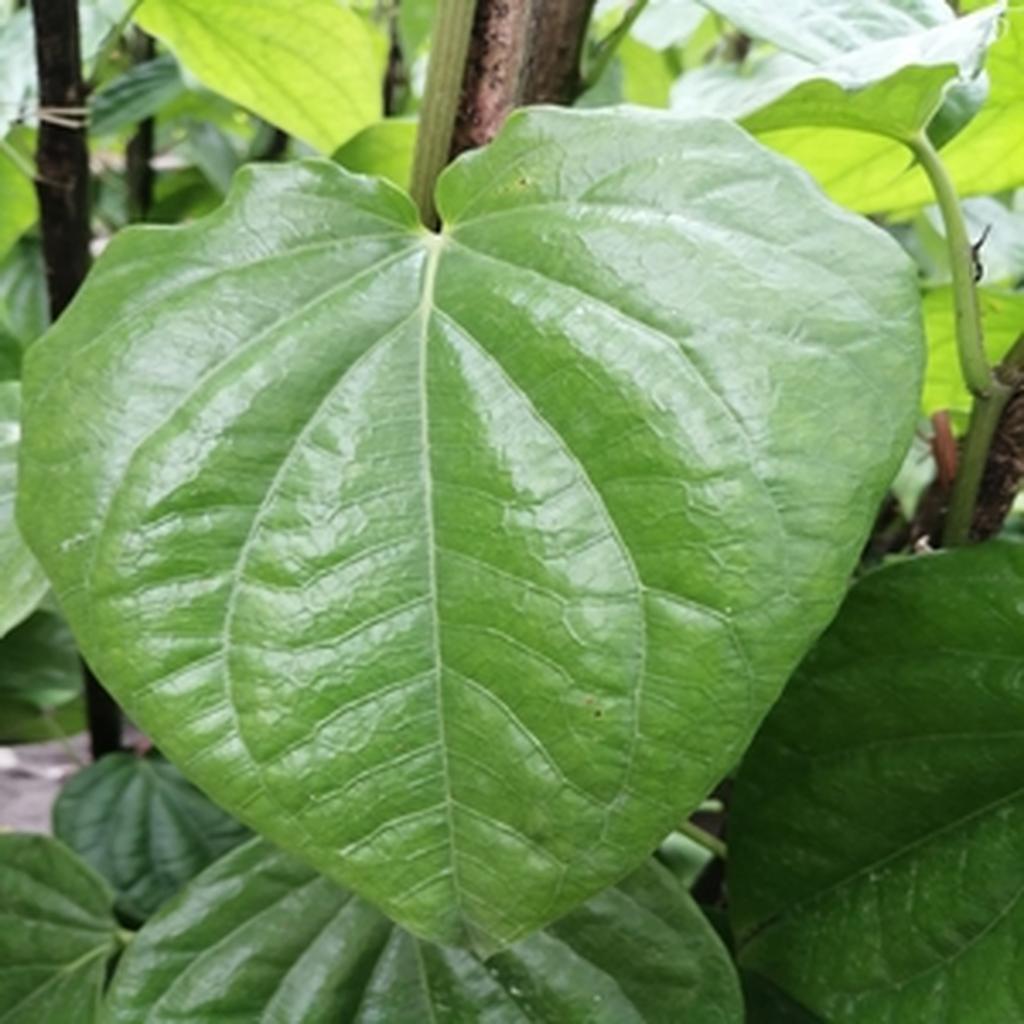
Label: Healthy_Leaf